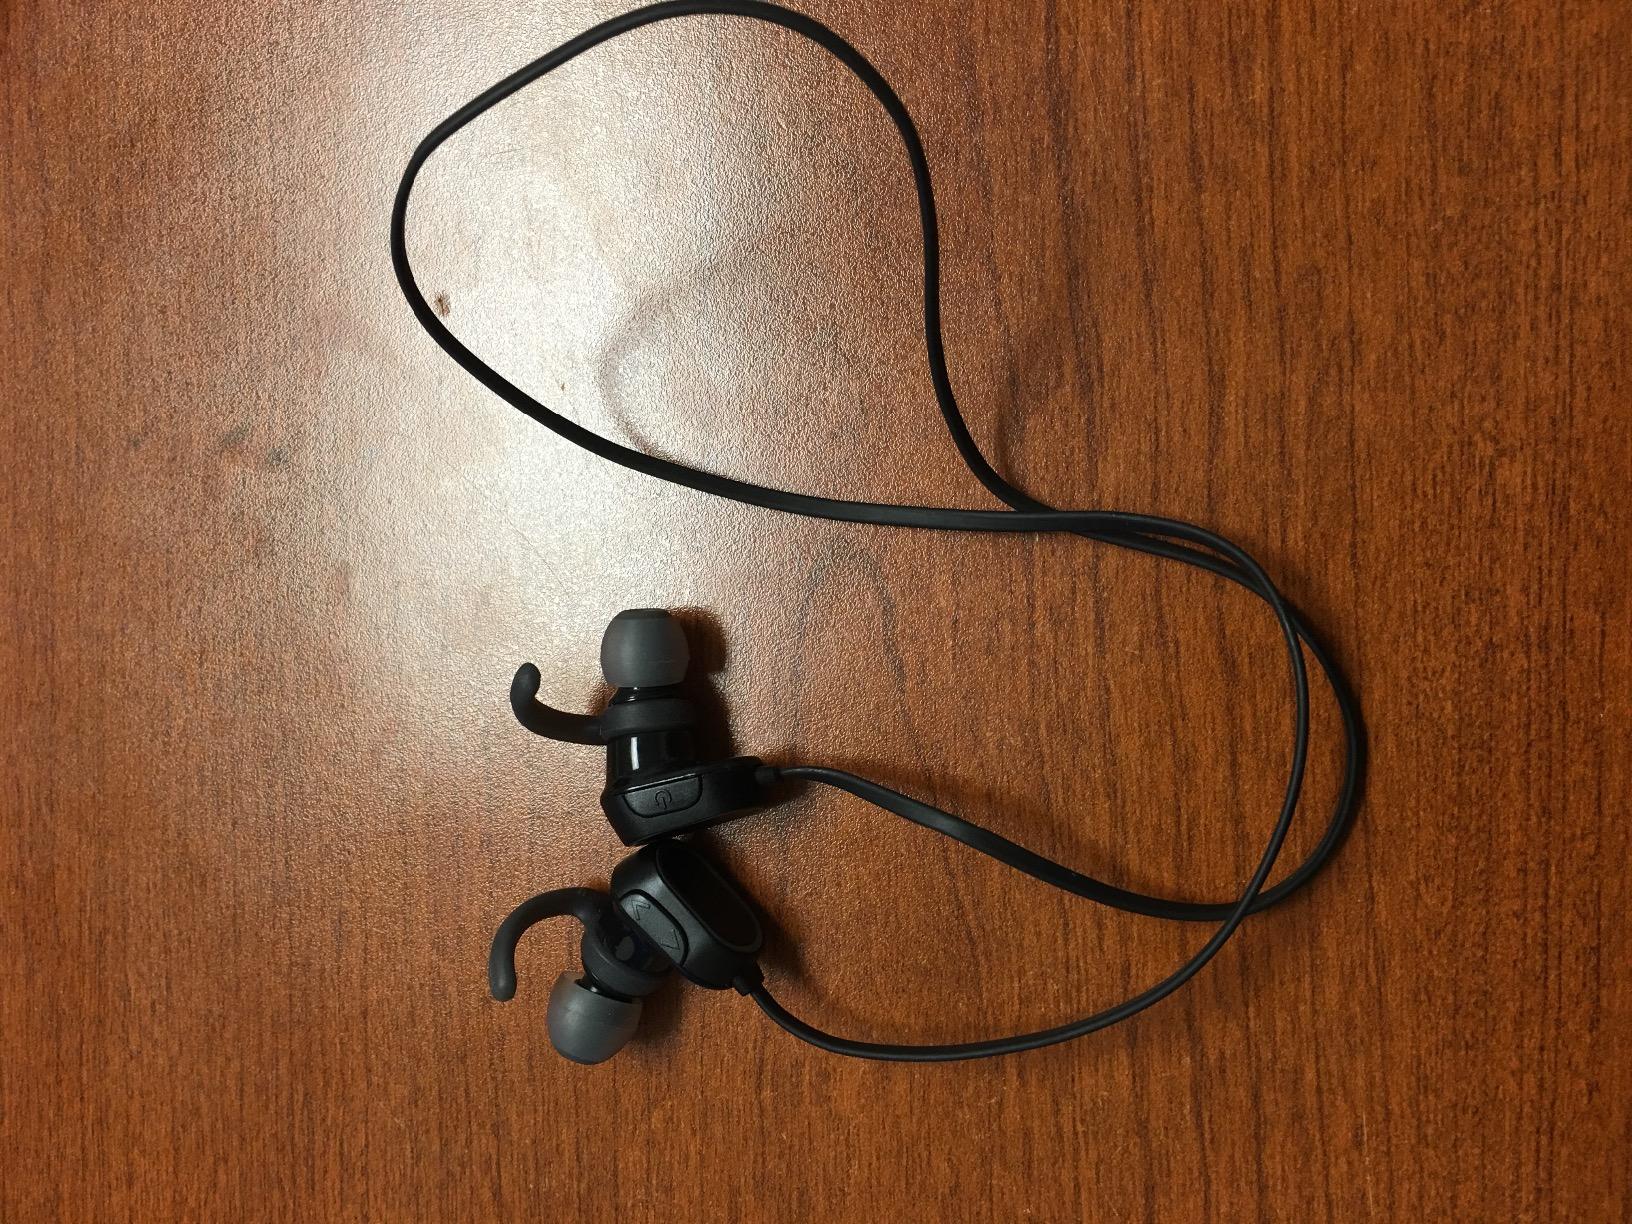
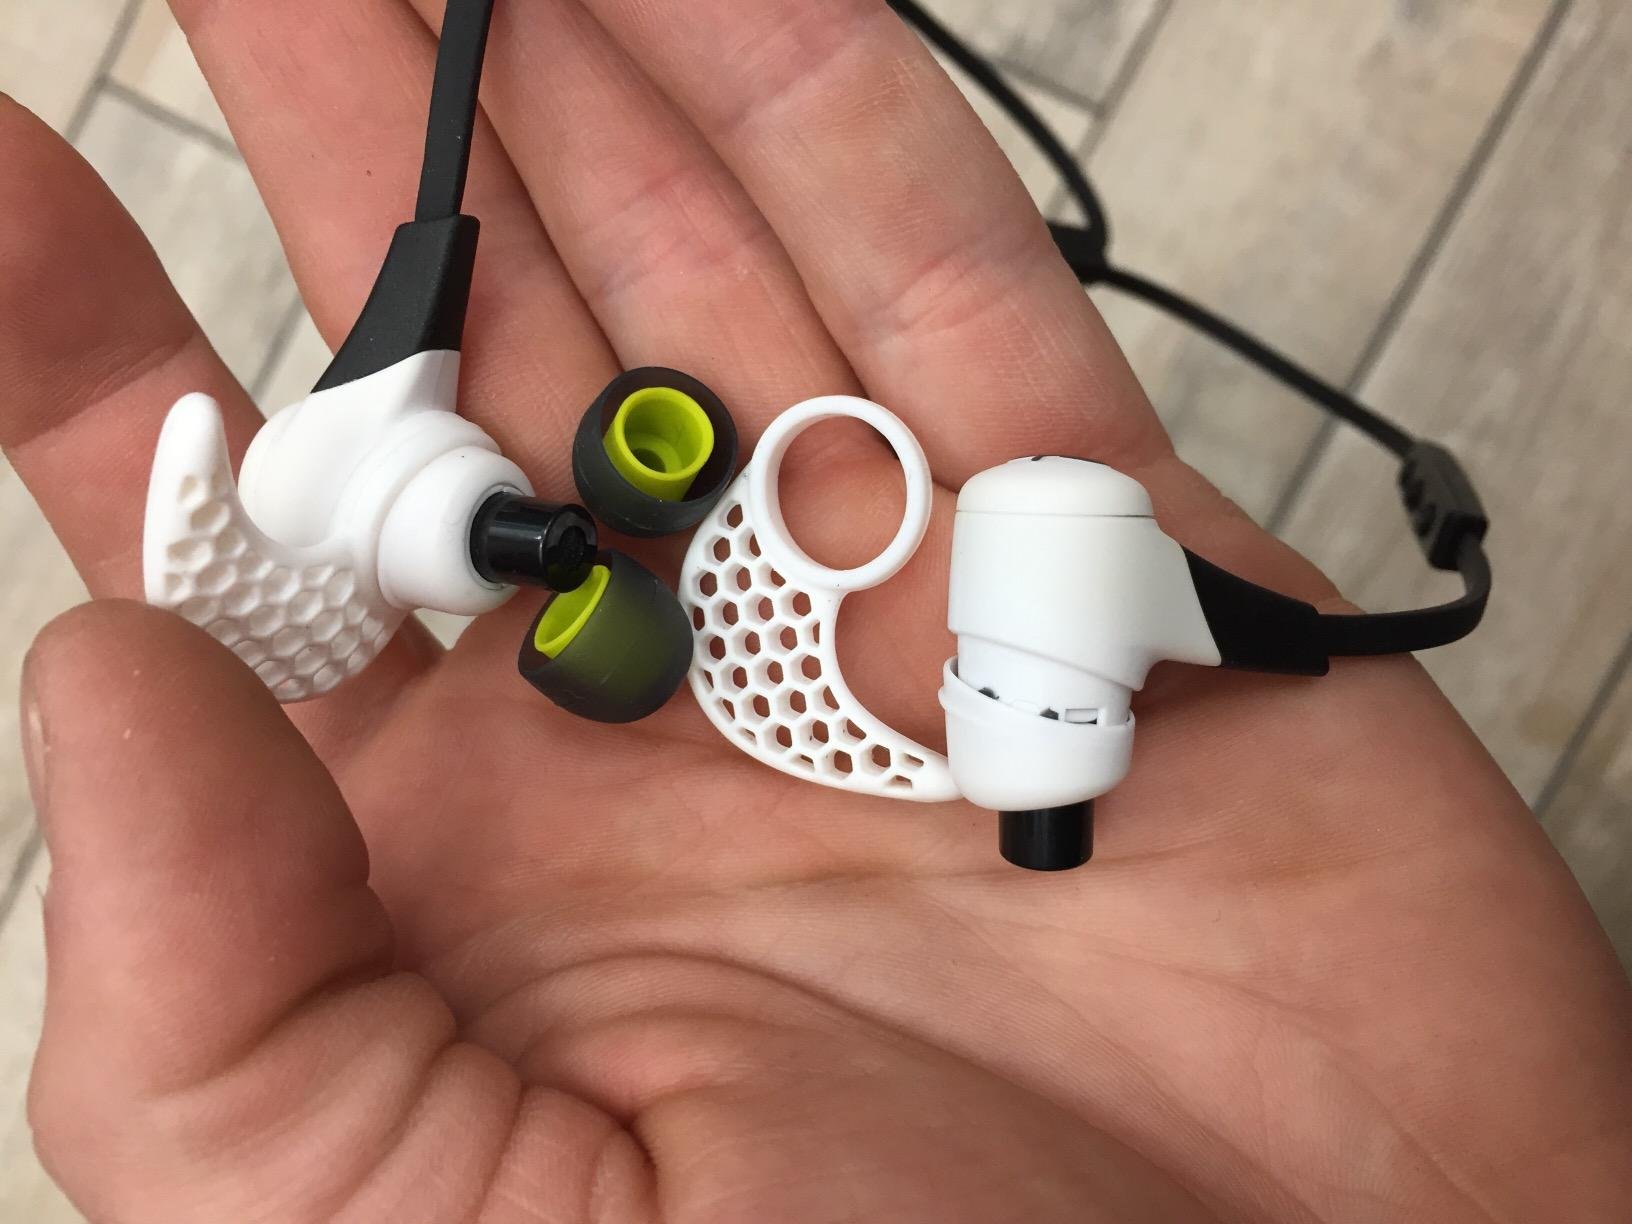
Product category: headphones
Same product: no